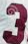
Number: 3